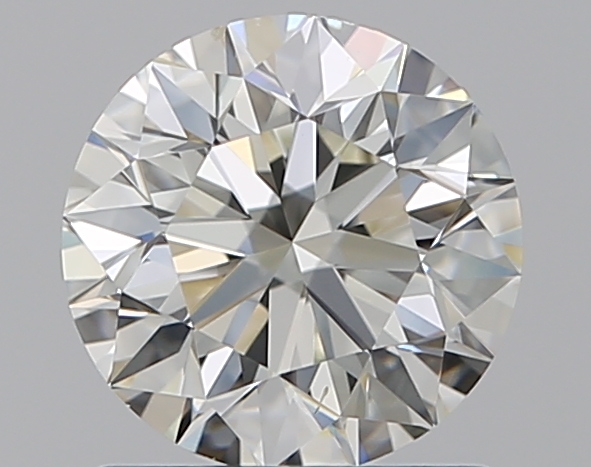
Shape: round
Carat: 1
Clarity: VS2
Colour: K
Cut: EX
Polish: EX
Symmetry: EX
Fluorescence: F
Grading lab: GIA
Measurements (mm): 6.32 x 6.36 x 4.02